Gare Montparnasse

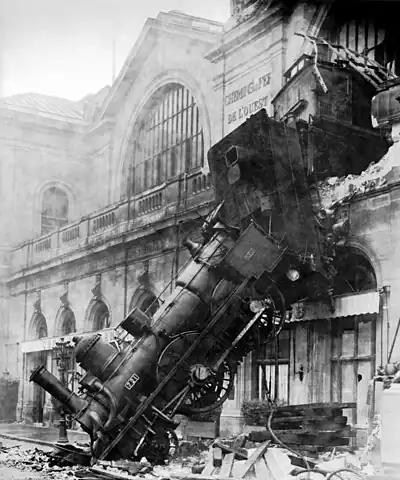
Granville–Paris Express wreck on 22 October 1895.

The Gare Montparnasse became famous for the derailment on 22 October 1895 of the Granville–Paris Express, which overran the buffer stop. The engine careened across almost of the station concourse, crashed through a thick wall, shot across a terrace and smashed out of the station, plummeting onto the Place de Rennes below, where it stood on its nose. Two of the 131 passengers sustained injuries, along with the fireman and two conductors. The only fatality was a woman on the street below, Marie-Augustine Aguilard, who was temporarily taking over her husband's work duty while he went out to get the newspapers. She was killed by falling masonry. The railway company later paid for her funeral and provided a pension to look after her two children. The accident was caused by a faulty Westinghouse brake and the engine driver, who was trying to make up lost time.